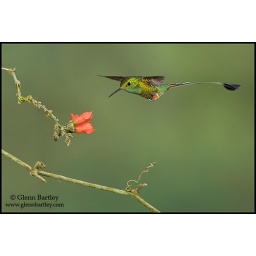
Booted Racket-tail hummingbird (Ocreatus underwoodii) feeding at a flower while flying at the Wildsumaco reserve in eastern Ecuador.